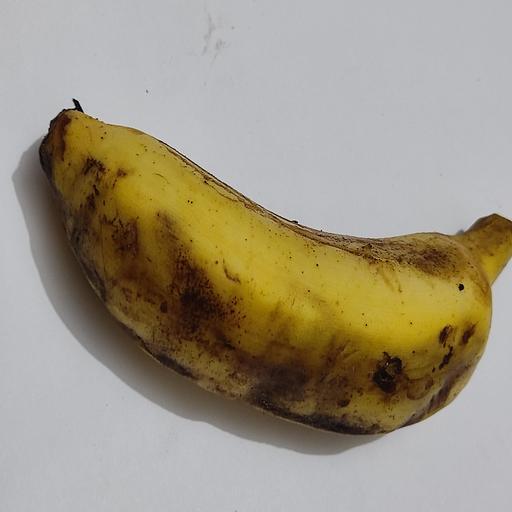
Crop type: Banana